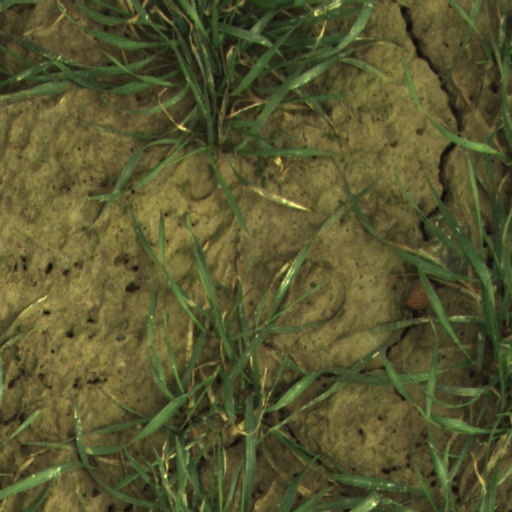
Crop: wheat